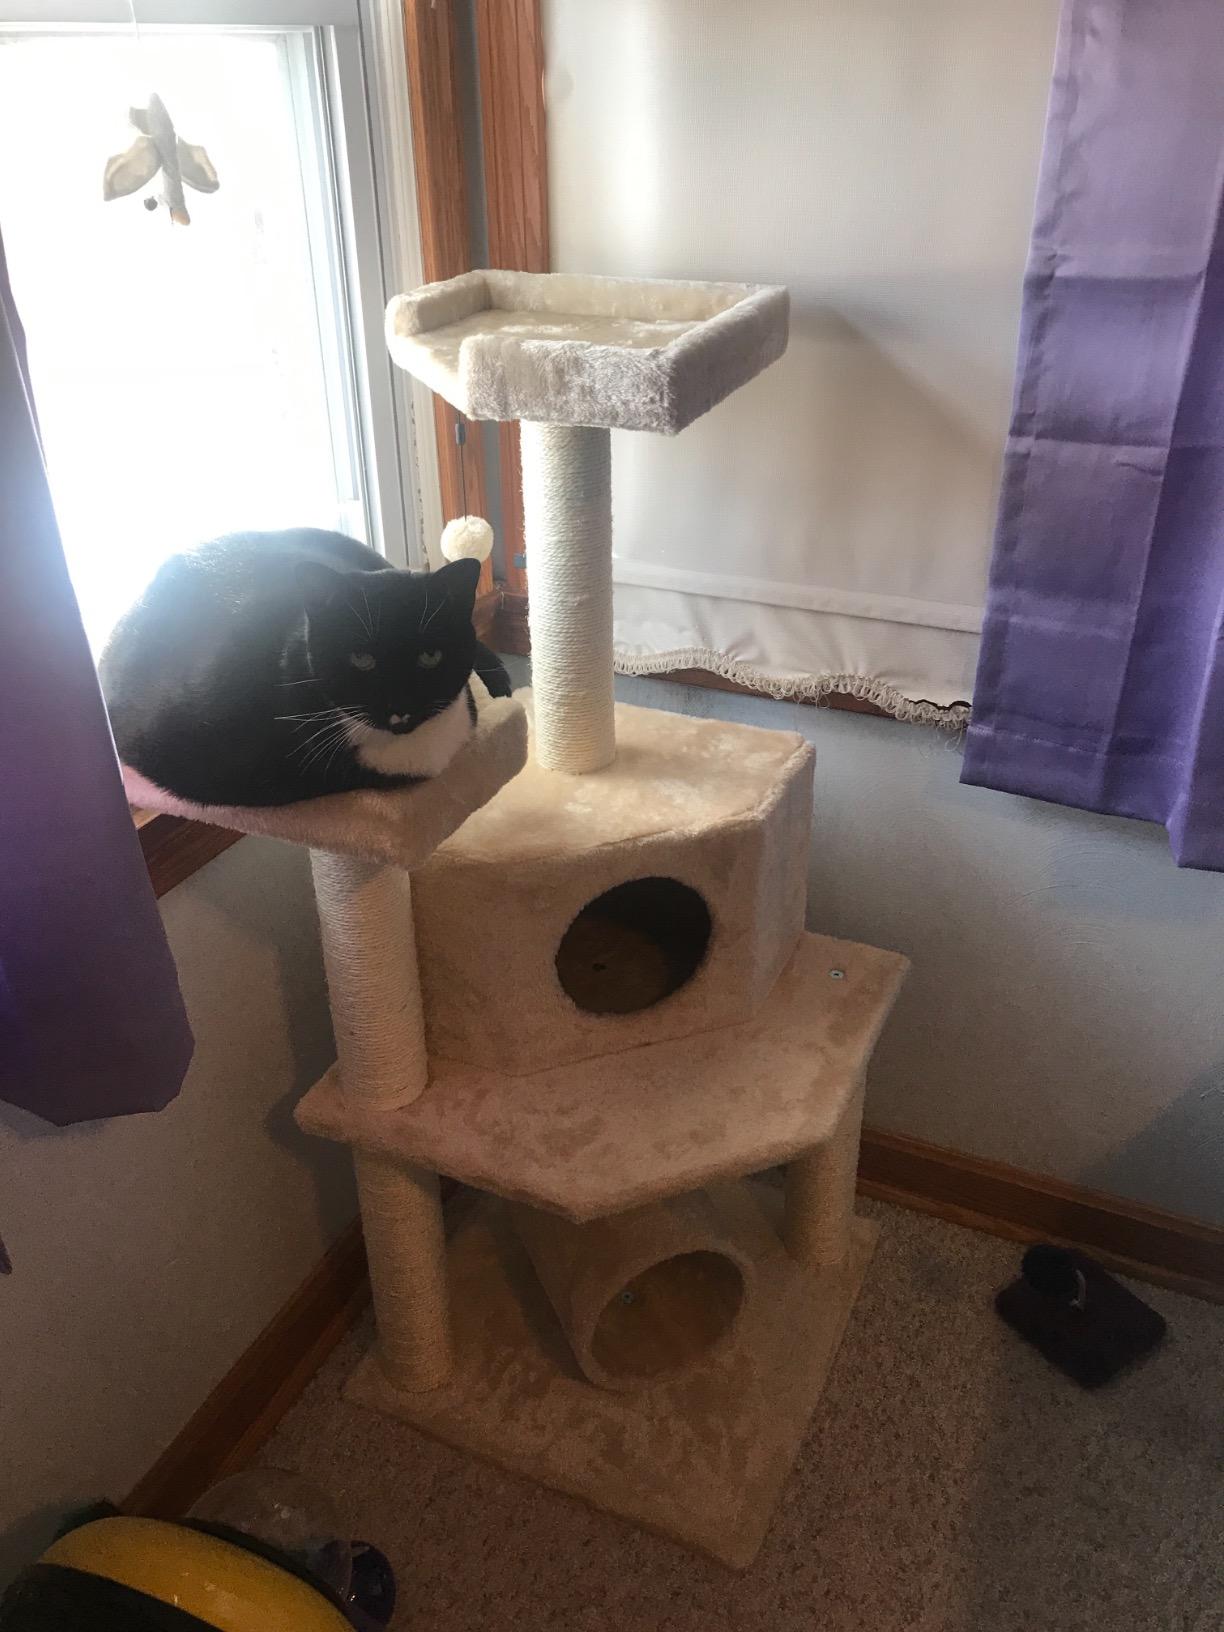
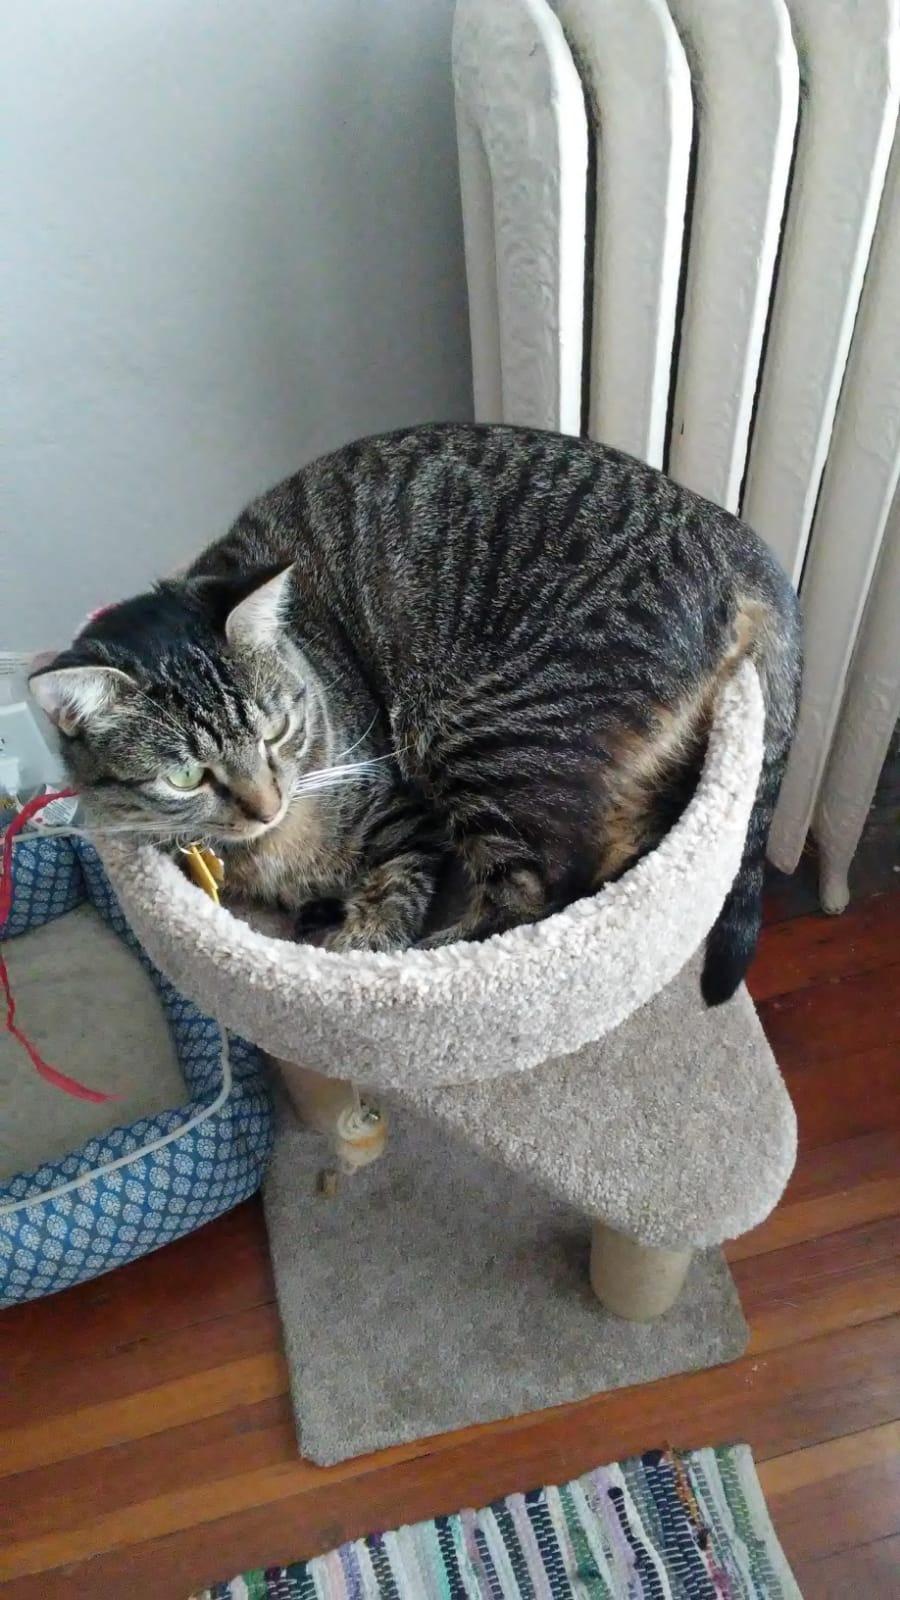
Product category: items_cat tree
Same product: no